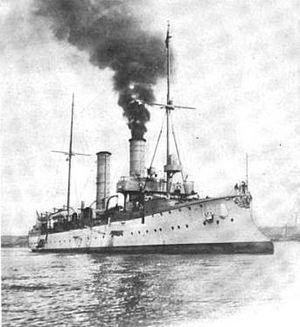
Le SMS Amazone est un petit croiseur de la Kaiserliche Marine puis de la Reichsmarine, appartenant à la classe Gazelle.